St Helen's Church, North Thoresby

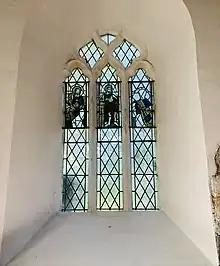
Fragments of Medieval glass

In the south wall of the chancel is a trefoil headed 13th century piscina. The circular tub font is 12th century Norman, while the frontispiece hanging on the front of the children's altar is made from silk brocade which was used in Westminster Abbey during the coronation of Elizabeth II. Historically the parish was within Haverstoe, the south division of the Bradley-Haverstoe wapentake, in the North Riding of Lindsey. Today the church is in the Archdeaconry of Stow and Lindsey in the Diocese of Lincoln.